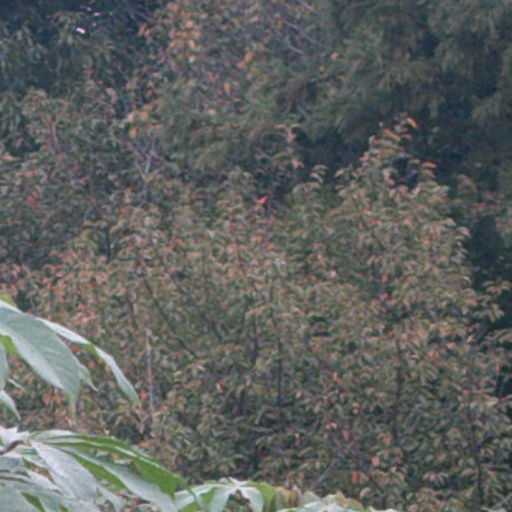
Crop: cassava